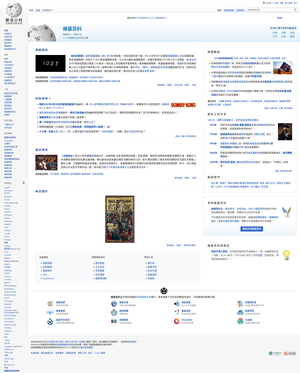
Wikipédia en chinois est l'édition de Wikipédia en chinois mandarin. Débutée en octobre 2002, le 11 juillet 2013 elle compte 705 725 articles et 1 463 036 utilisateurs, ce qui fait la 13ᵉ version de Wikipédia en nombre d'articles. C'est la 3ᵉ encyclopédie en ligne chinoise après Hudong et baidu baike. Wikipédia en chinois a atteint 500 000 articles le 14 juillet 2012, bien qu'elle ait été bloquée un long moment par le gouvernement chinois sur son territoire, comme toutes les autres Wikipédias.